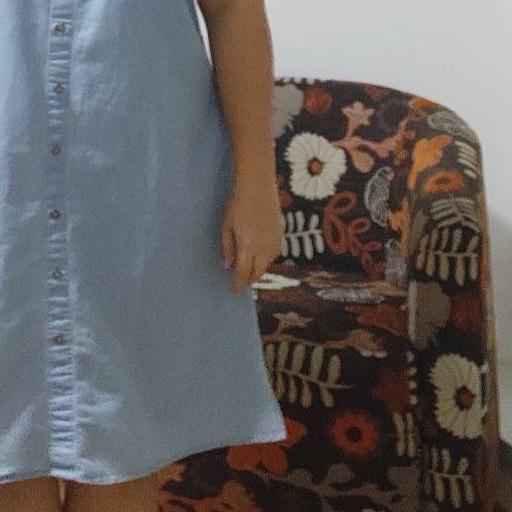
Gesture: no_gesture